Free Democrats (Georgia)

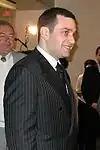
Irakli Alasania, the founder of Free Democrats, in 2007.

Irakli Alasania, Georgia's former envoy to the United Nations, went into opposition to the UNM government led by Saakashvili in December 2008. On 23 February 2009 Alasania, along with New Rights and Republican Parties, announced the formation of a political coalition Alliance for Georgia with Alasania being named the chairman. Alasania established his own party Our Georgia – Free Democrats on 16 July 2009.